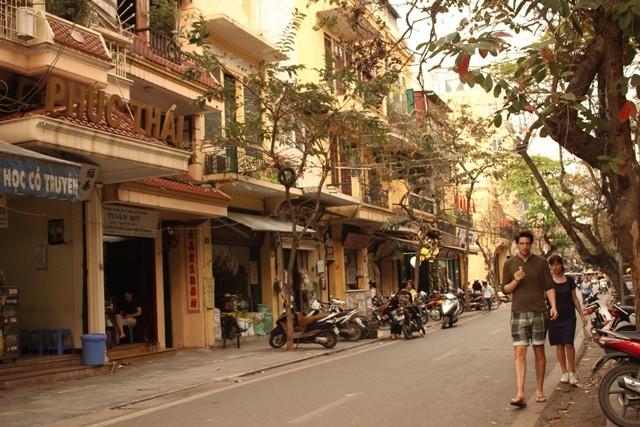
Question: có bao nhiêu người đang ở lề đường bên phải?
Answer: có hai người đang đi ở lề đường bên phải